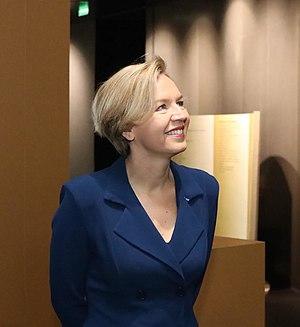
Virginie Calmels
Le premier tour des élections municipales de 2020 à Bordeaux a lieu le 15 mars 2020. Le second tour, initialement prévu le 22 mars 2020, est reporté au 28 juin 2020 en raison de la pandémie de Covid-19.